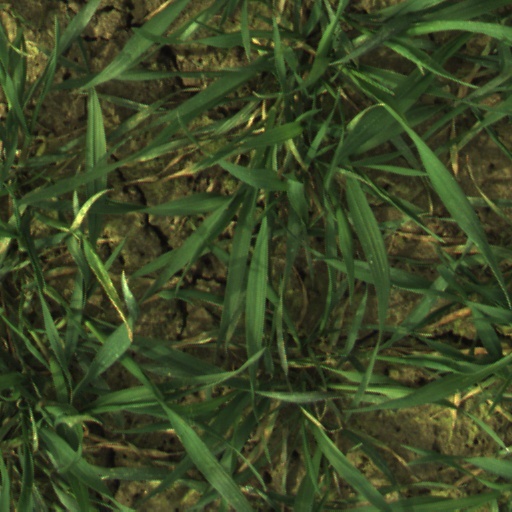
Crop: wheat